The Color of Money

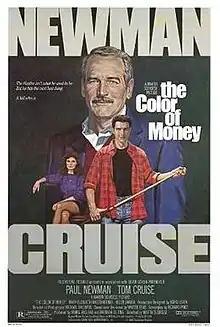
Theatrical release poster by Robert Tanenbaum

The Color of Money is a 1986 American sports drama film directed by Martin Scorsese. It is the sequel to the 1961 film "The Hustler". Like the previous film, "The Color of Money" is based on a novel by Walter Tevis.